Umberto Bombana

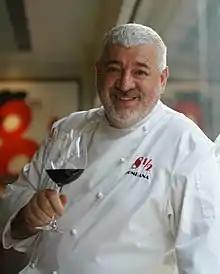
Umberto Bombana, at his restaurant 8 1/2 Otto e Mezzo Bombana

Umberto Bombana (born 1963) is an Italian chef and co-owner of three Michelin star restaurant 8½ Otto e Mezzo Bombana.